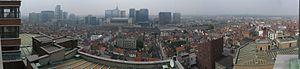
Vue panoramique du Quartier Nord de Bruxelles, incluant le Centre de Communication Nord, le bas de Schaerbeek entre la gare du Nord et la rue des Palais, pris depuis les toits du mVillage (ex Hôtel RTT), immeuble art-déco créé par l’architecte Michel Polak.
Le Quartier Nord ou l'Espace Nord est le second plus grand quartier d'affaires de Bruxelles et de Belgique, après le quartier Léopold de Bruxelles.